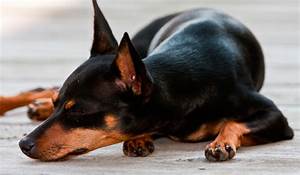
Label: dog